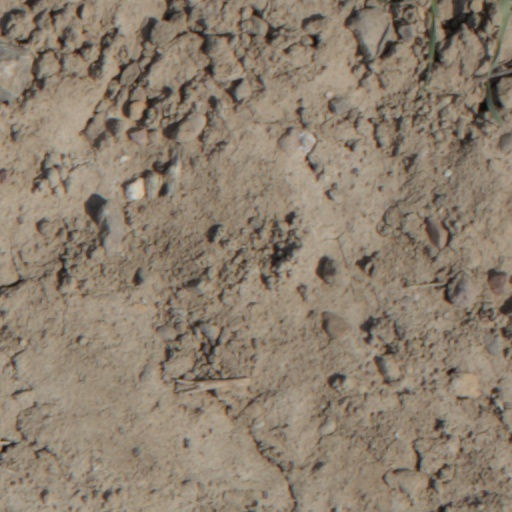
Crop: wheat